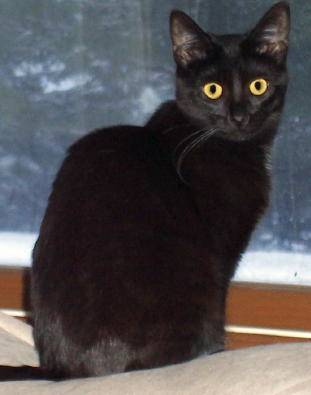
Label: cat